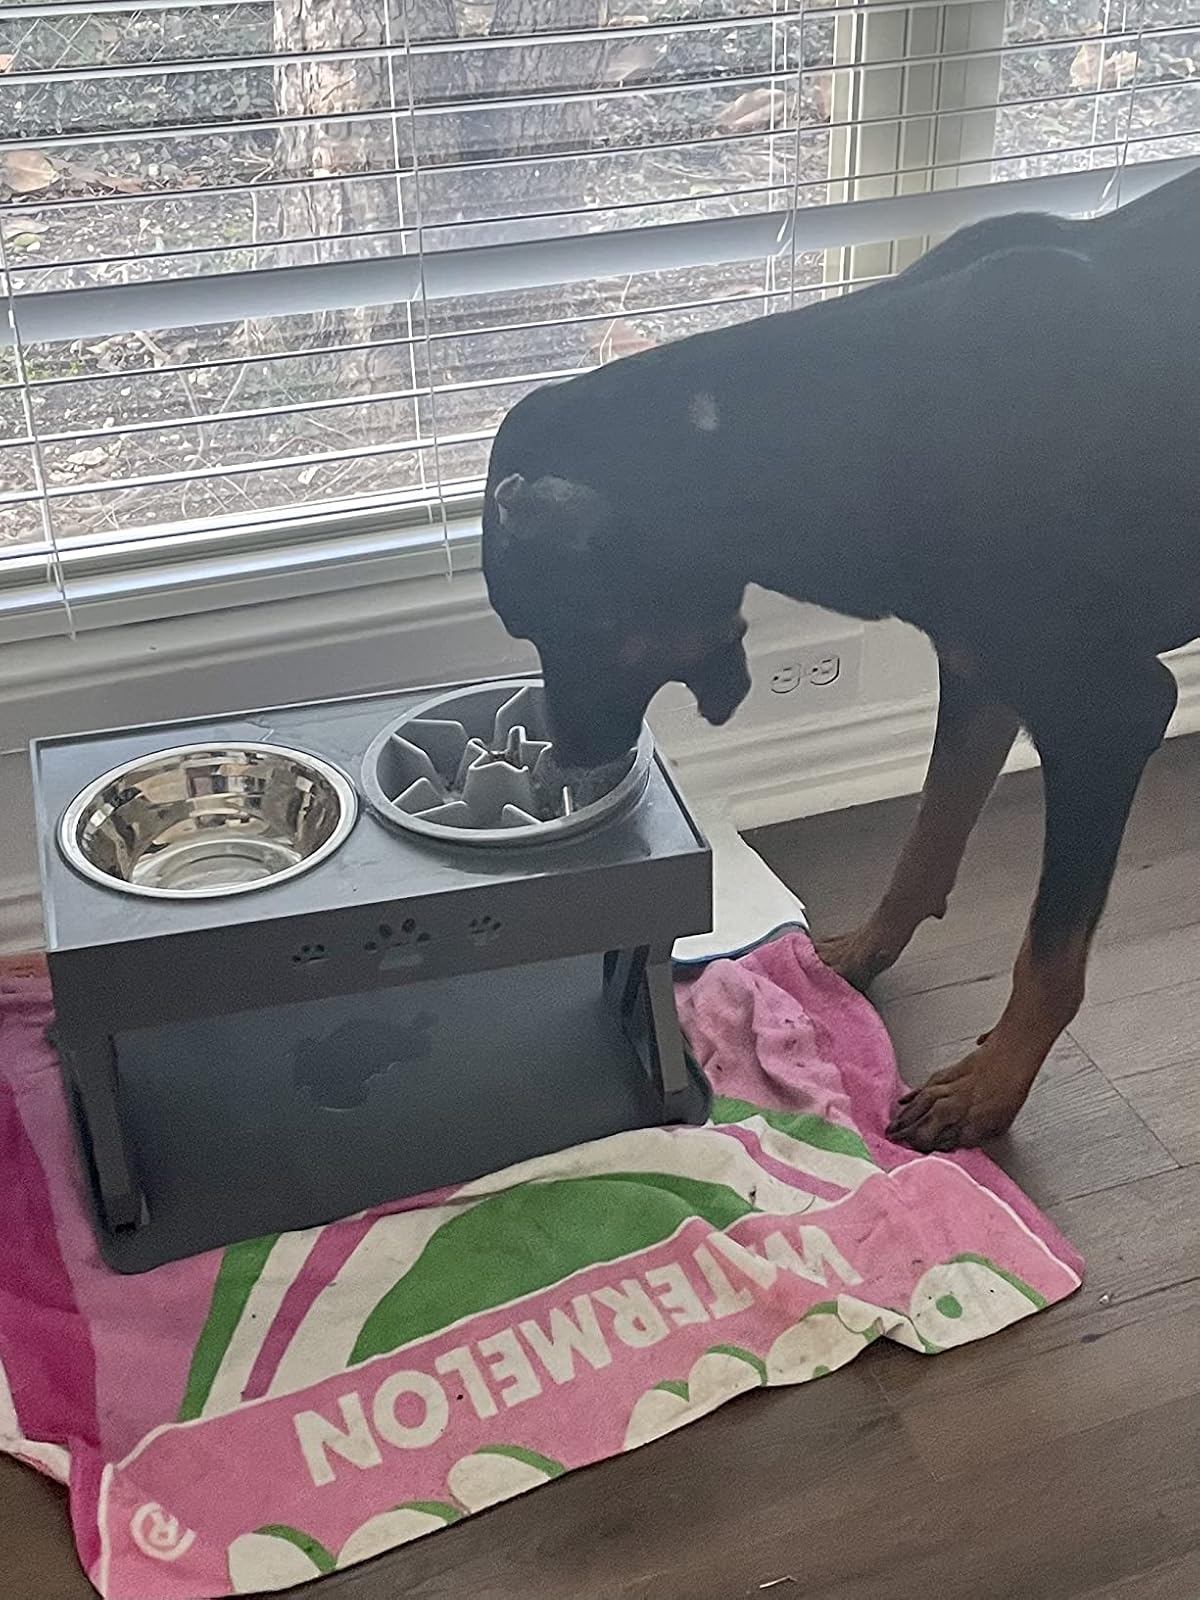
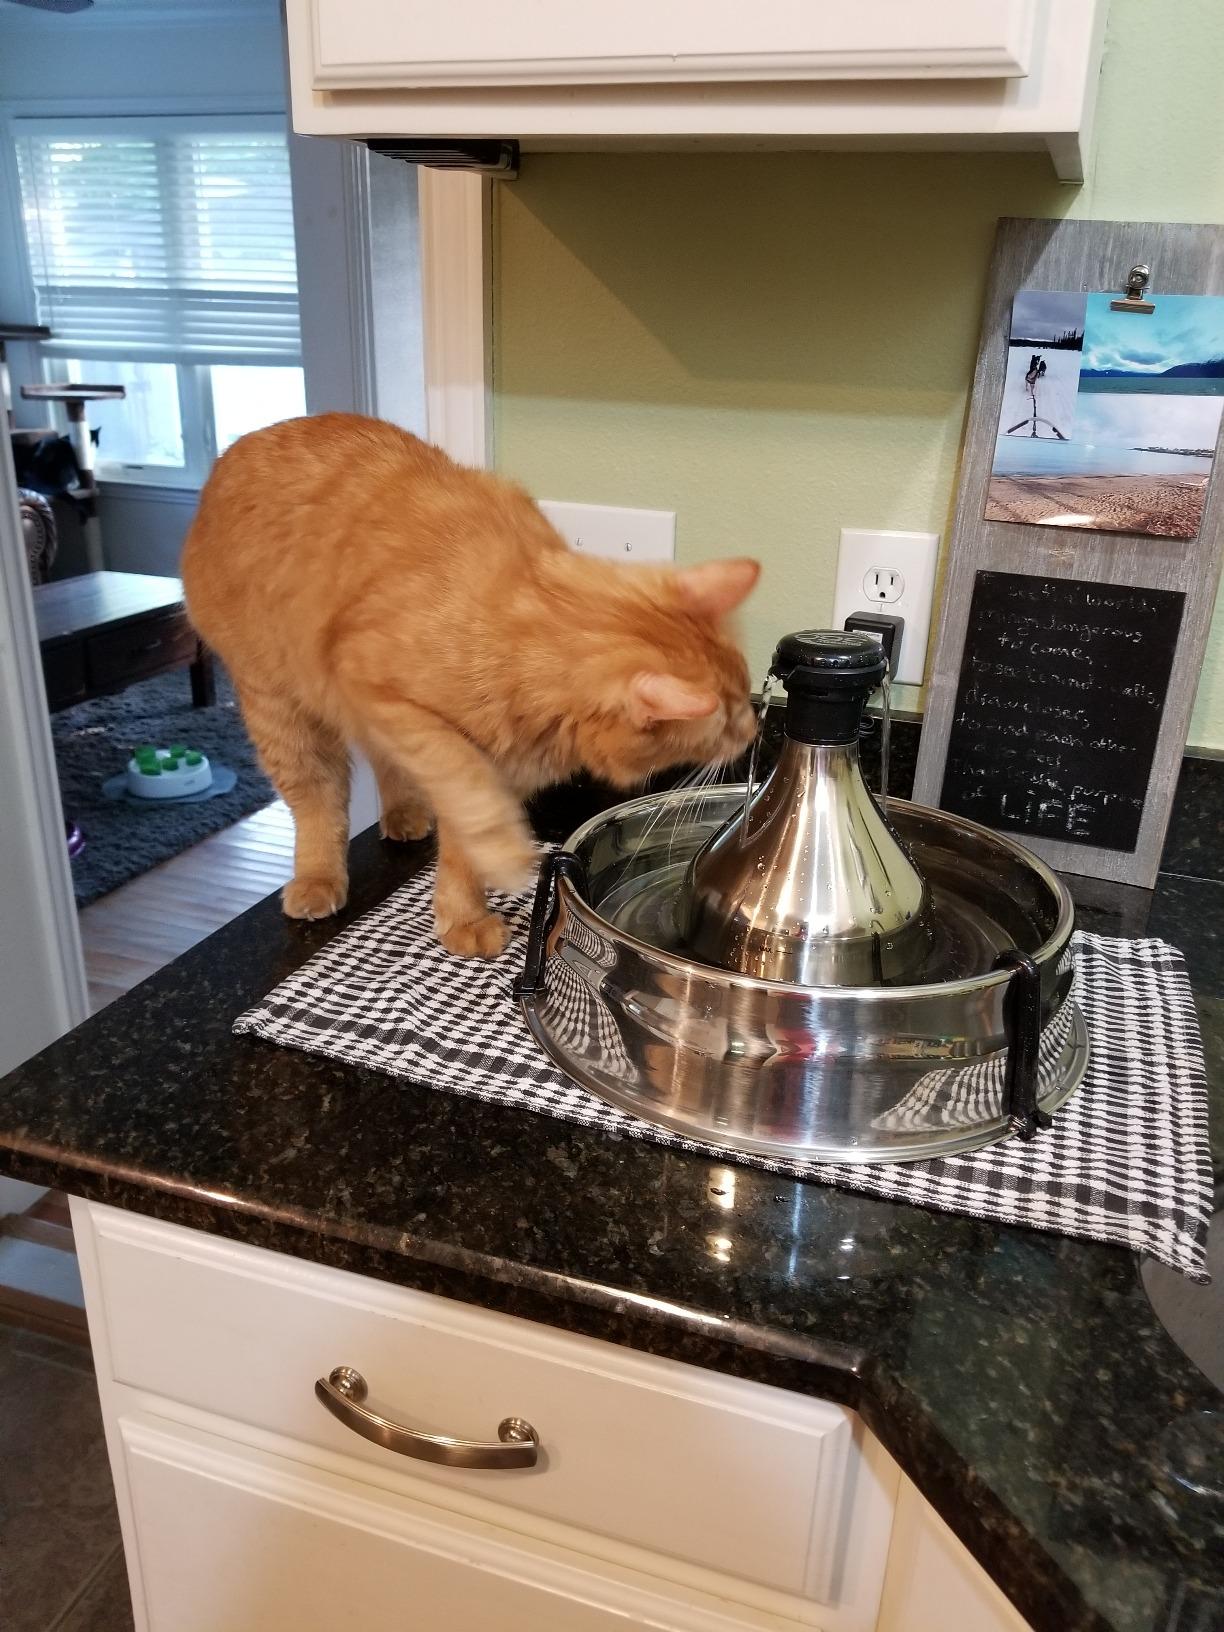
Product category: items_bowl
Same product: no